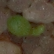
Label: scentless_mayweed